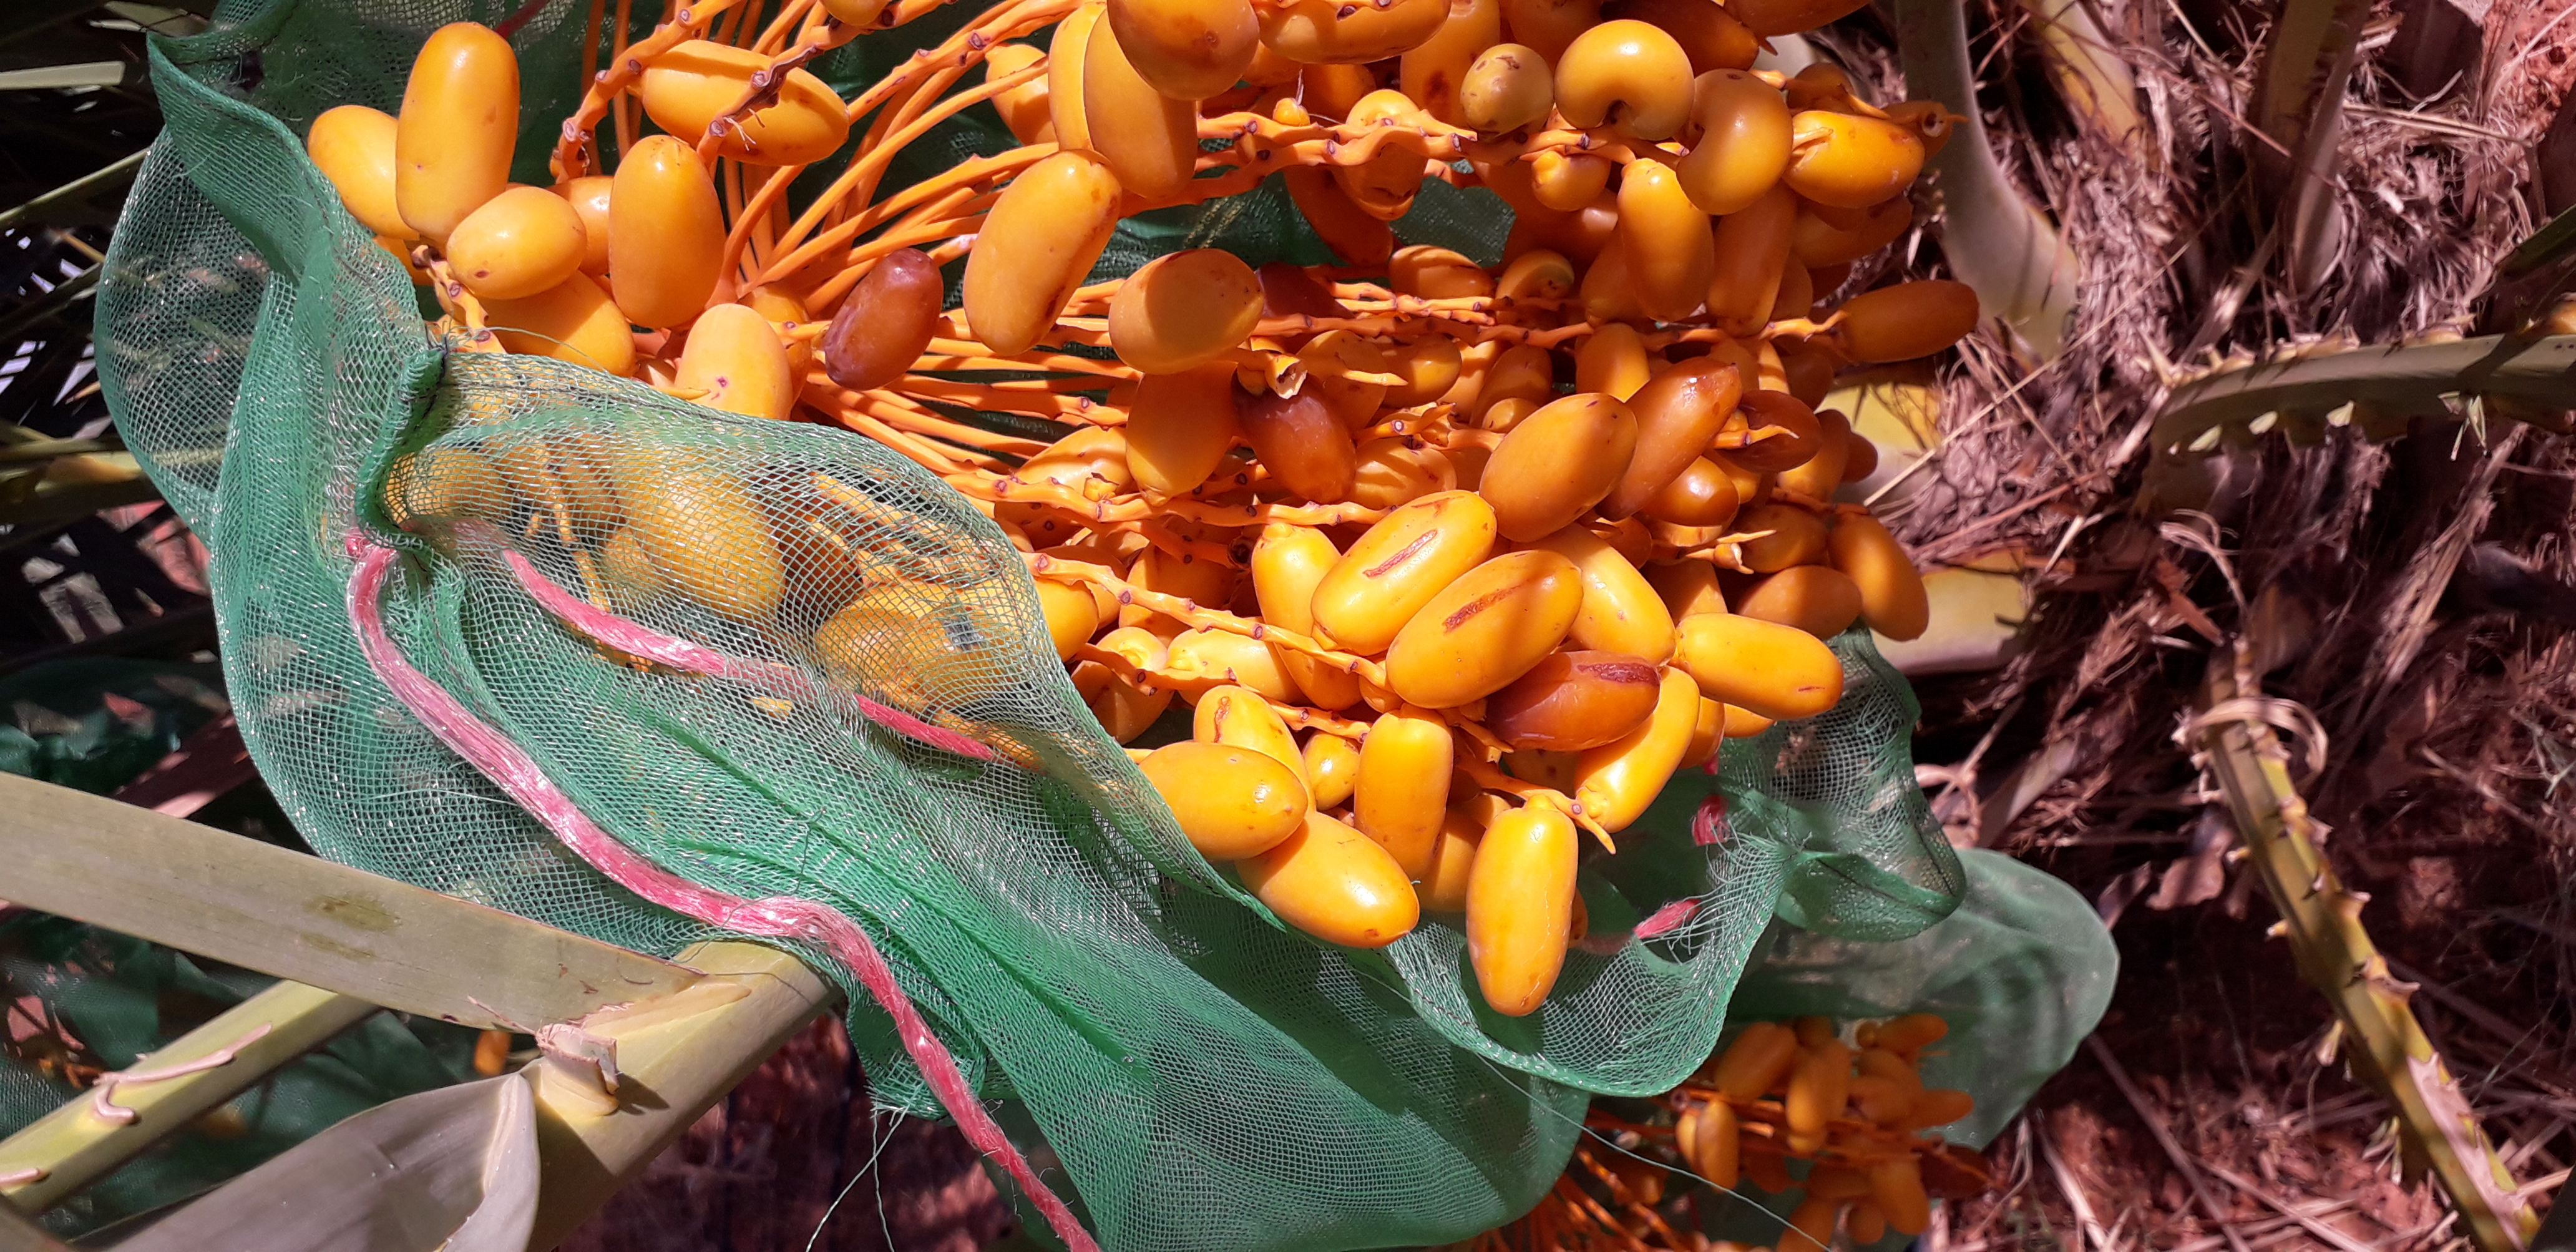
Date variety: kholt